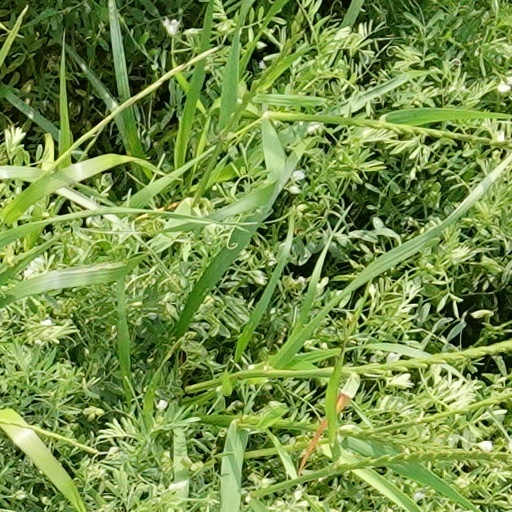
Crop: wheat